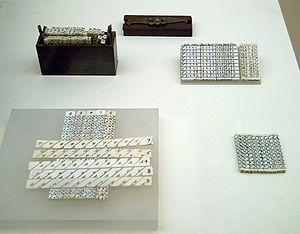
Deux jeux de bâtons de Napier en ivoire basés sur les modèles créés par le mathématicien écossais John Napier (1550-1617): les «
Le bâton de Napier, ou réglette de Neper est un abaque facilitant le calcul des produits, quotients, puissances et racines, inventé par le mathématicien écossais John Napier en 1617.
La pascaline, initialement dénommée machine d’arithmétique puis roue pascaline, est une calculatrice mécanique inventée par Blaise Pascal et considérée comme la première machine à calculer. C'est en 1642, à l'âge de dix-neuf ans, qu'il en conçut l’idée, voulant soulager la tâche de son père qui venait d’être nommé surintendant de la Haute-Normandie par le cardinal de Richelieu et qui devait remettre en ordre les recettes fiscales de cette province ; elle permettait d’additionner et de soustraire deux nombres d'une façon directe et de faire des multiplications et des divisions par répétitions.